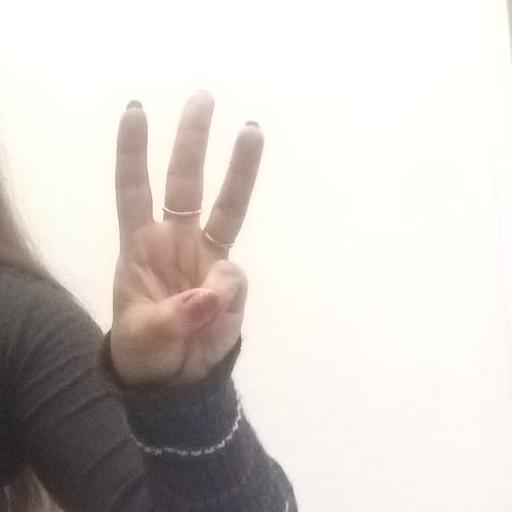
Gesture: three